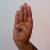
The image shows a hand gesture representing the letter 'B' in Indian Sign Language.